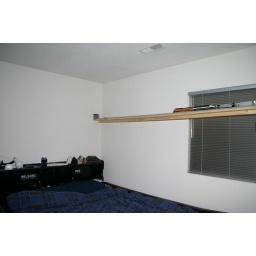
BNSF Coal train heading across the bridge over my bed...